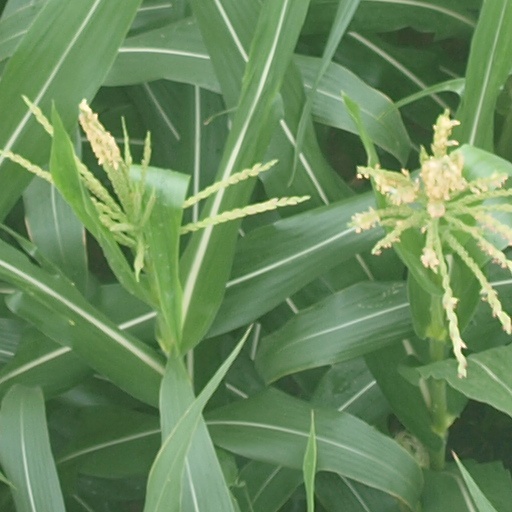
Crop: maize; corn